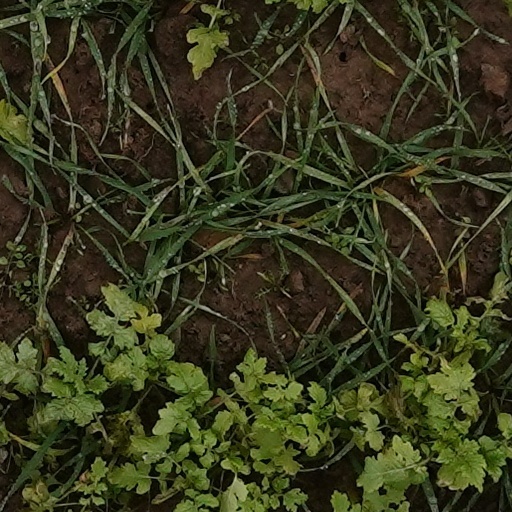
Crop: wheat